Benihana

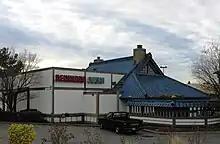
Benihana in Beaverton, Oregon

The first American Benihana location was in 1964 on West 56th Street in New York City opened by 25-year-old Hiroaki Aoki, the son of Yunosuke Aoki and father of Steve Aoki and Devon Aoki. Aoki, a wrestler who had qualified for but did not attend the 1960 Summer Olympics, started the restaurant with earned from driving an ice cream truck in Harlem.